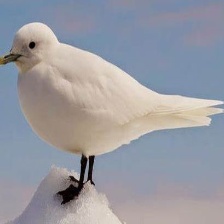
Species: IVORY GULL
Scientific name: PAGOPHILA EBURNEA